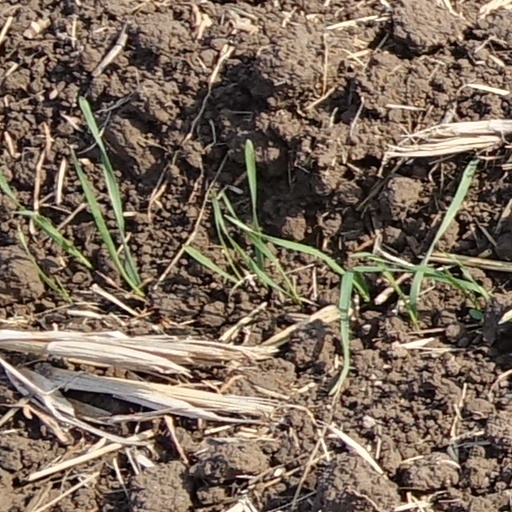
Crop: wheat